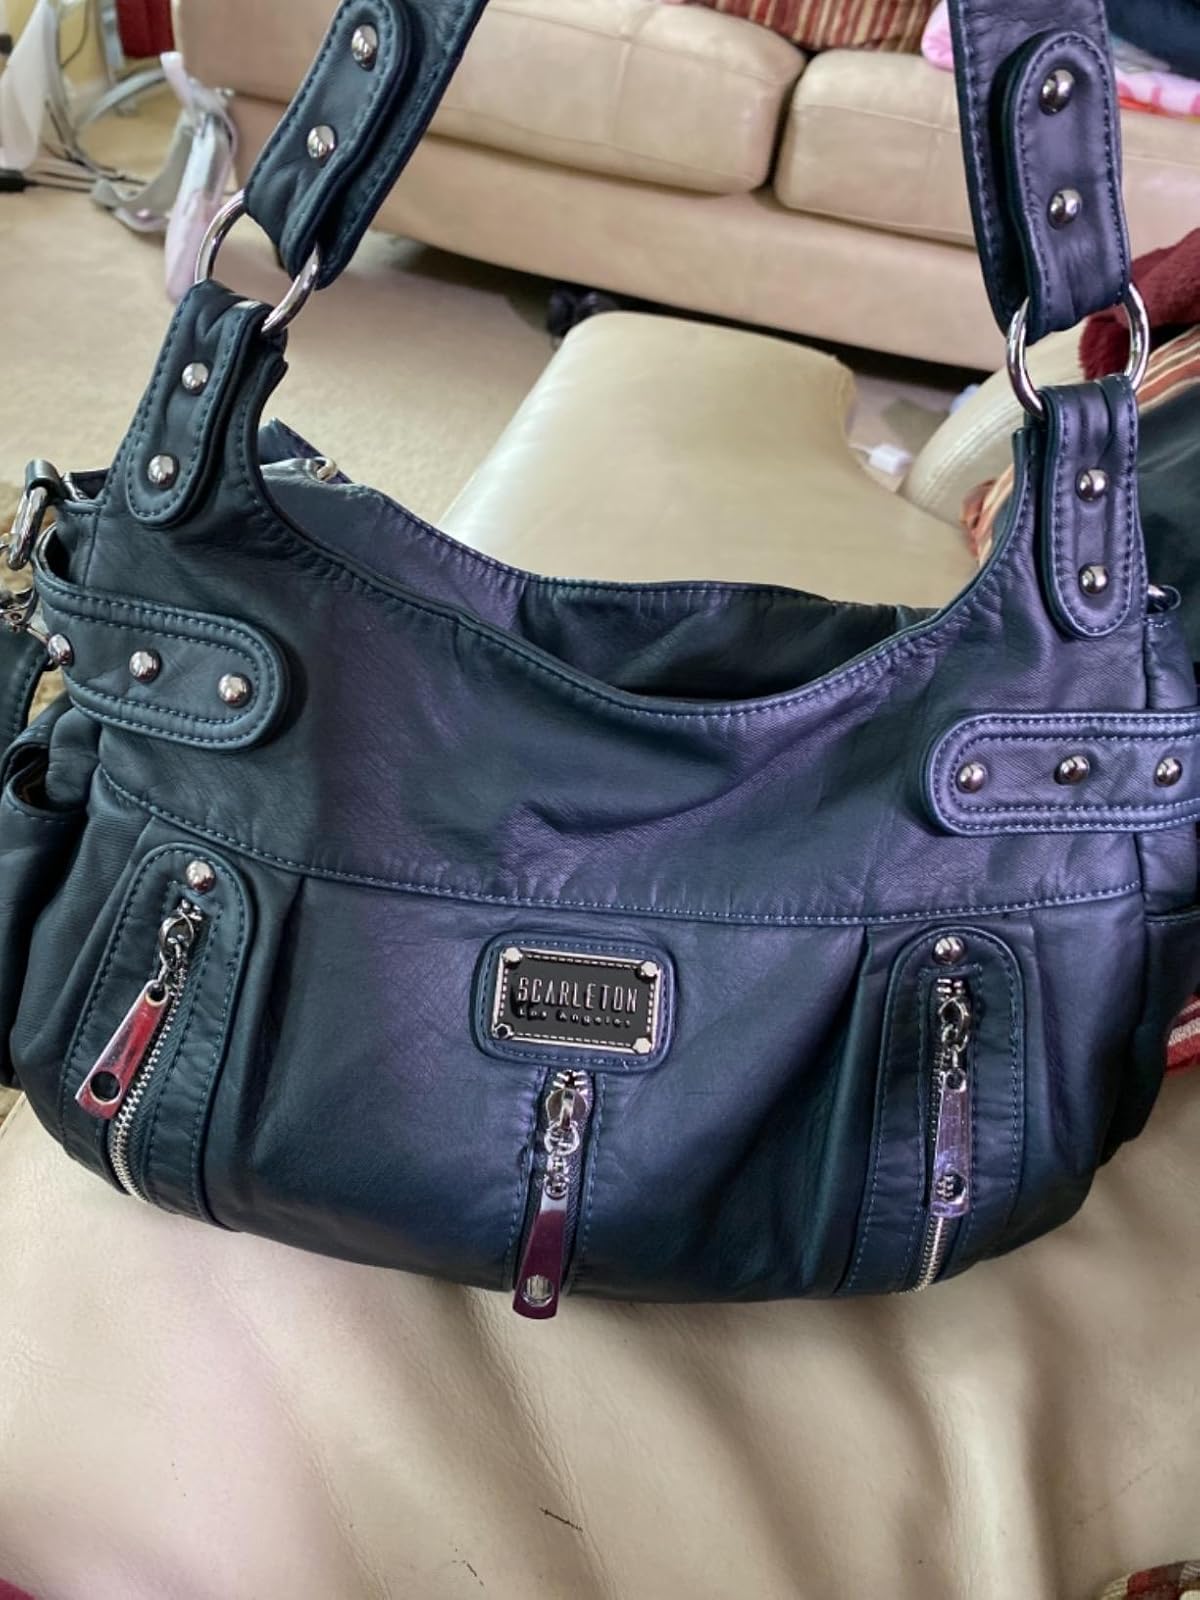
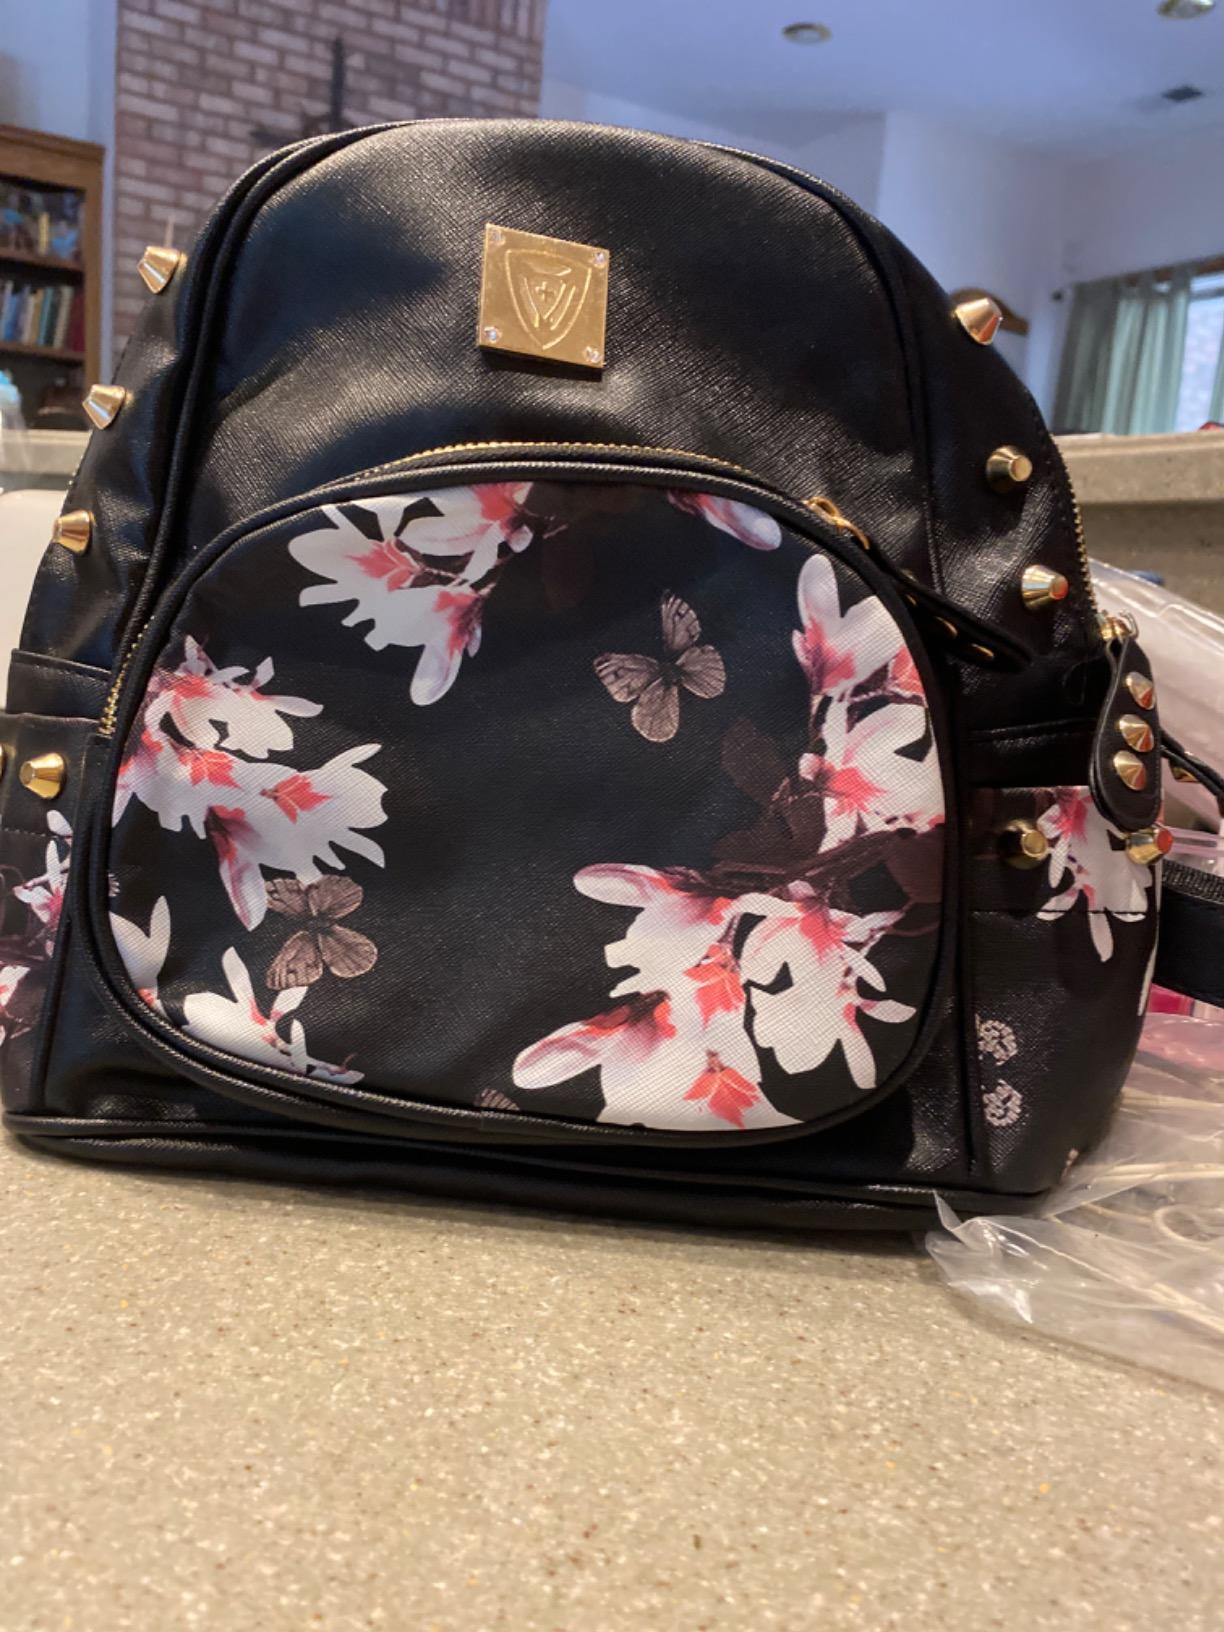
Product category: accessories_handbag
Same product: no